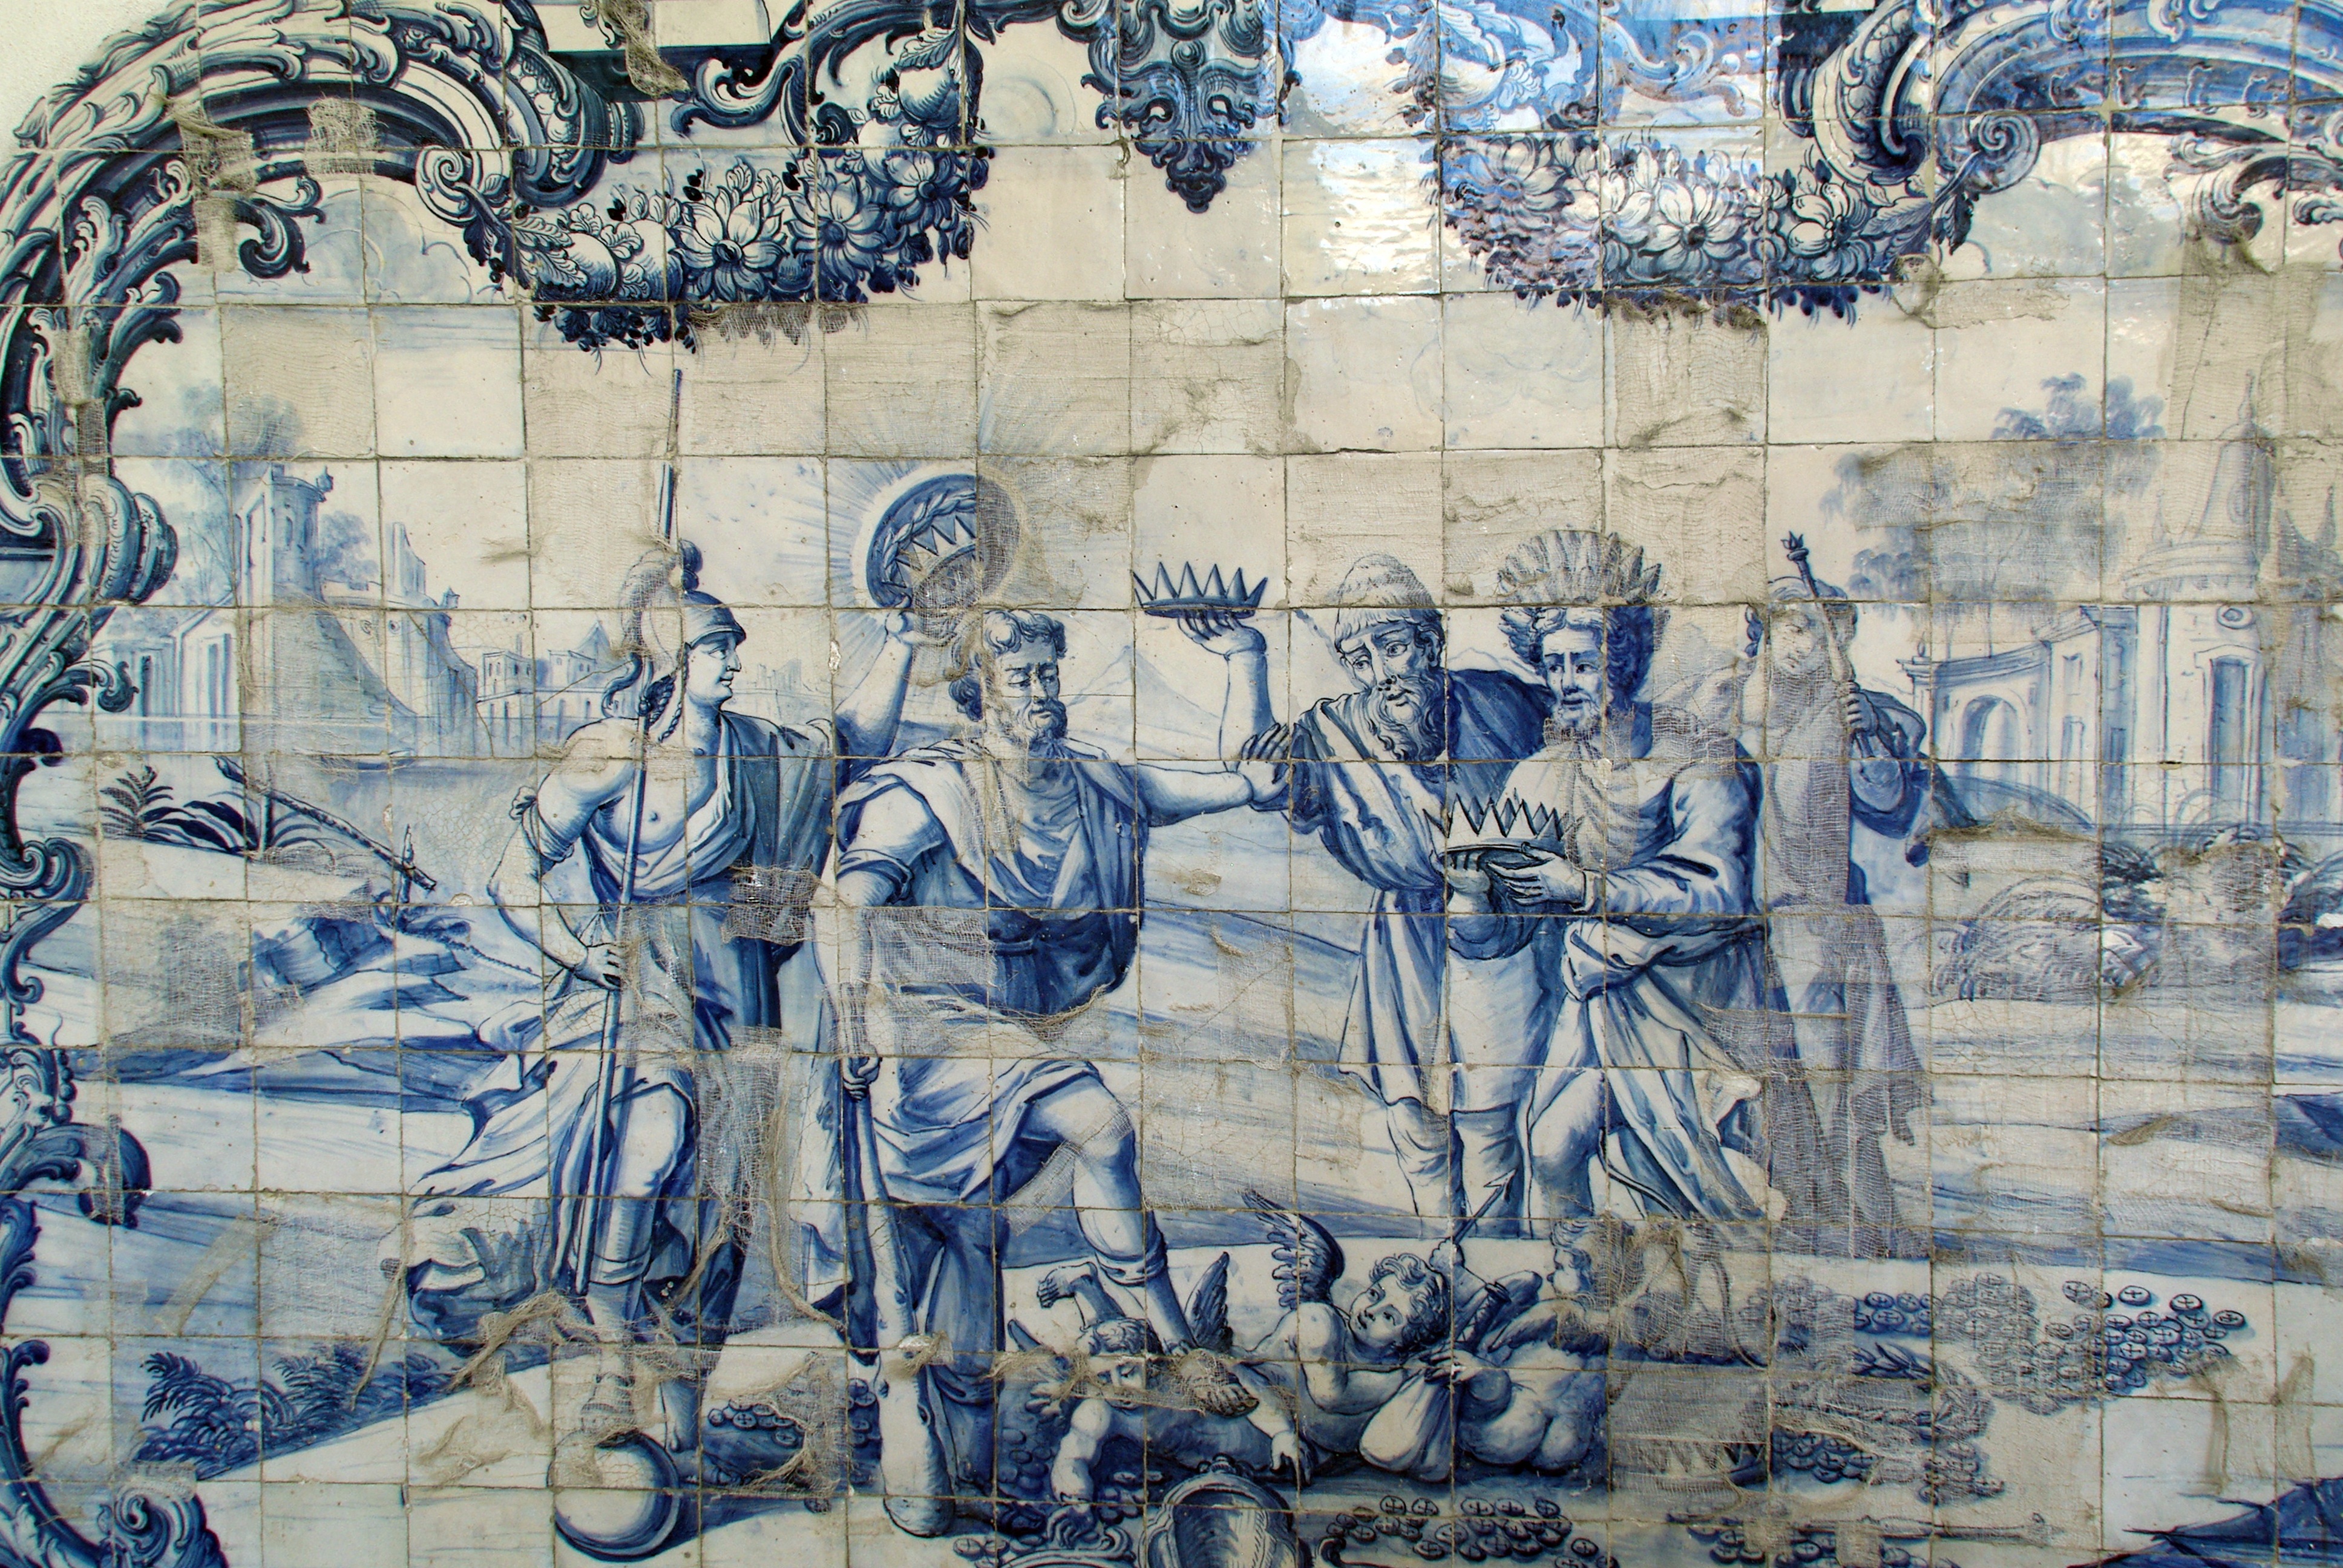
wall, ceramic, painting, art, sketch, drawing, mural, bahia, cloister, relief, convent, modern art, azulejos, ancient history, s o francisco church